M8 (railcar)

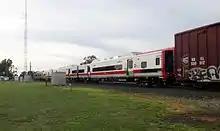
Four new M8 cars being shipped by CSX through Ohio in 2014

The M8 is similar in design to the M7 car used on the Harlem Line and the Hudson Line. Like the M7, the M8 is able to pick up 750 V DC power from bottom-contact third rail for operation along the New Haven Line from Grand Central Terminal to Pelham, where the traction power source is transferred to the overhead catenary wire. The overhead wire is at a nominal 12.5 kV AC (60 Hz) power from overhead lines via pantographs for operation from Pelham, New York to New Haven, Connecticut (as well as along the New Canaan Branch), and 25 kV AC (60 Hz) power from catenary for operation along the Shore Line East route east of New Haven to New London, Connecticut. Unlike in earlier classes, changeover between the two AC voltages can be made by the engineer while on the move.